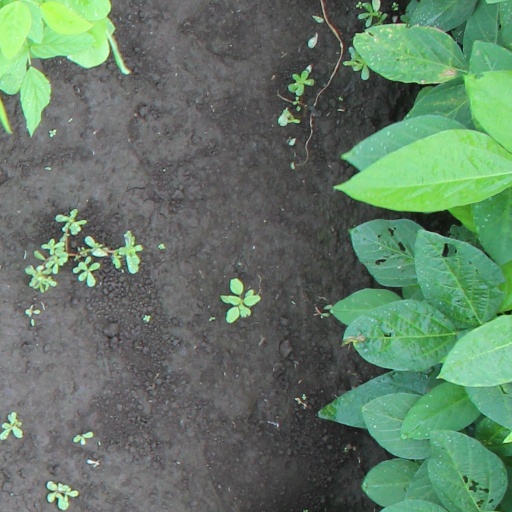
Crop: soybean